And Soon the Darkness (1970 film)

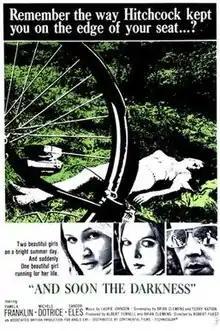
Film poster

And Soon the Darkness is a 1970 British thriller film directed by Robert Fuest and starring Pamela Franklin, Michele Dotrice and Sandor Elès. The plot follows two British nurses on a cycling holiday in rural France; during their trip, one of them vanishes, and the other struggles to search for her in a rural community.